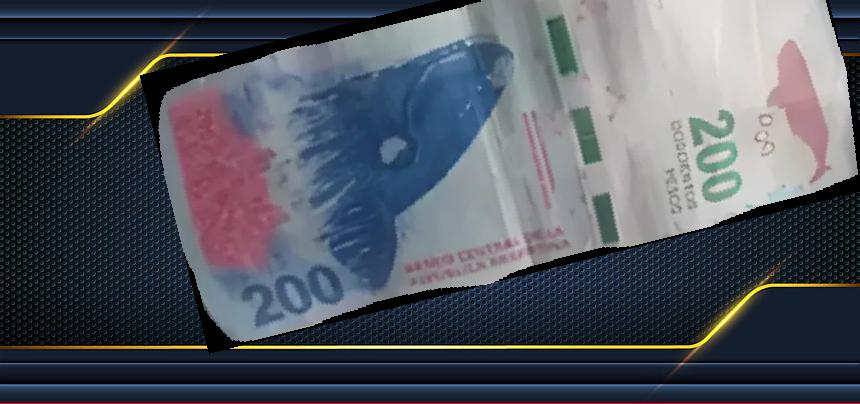
Denominación: 200